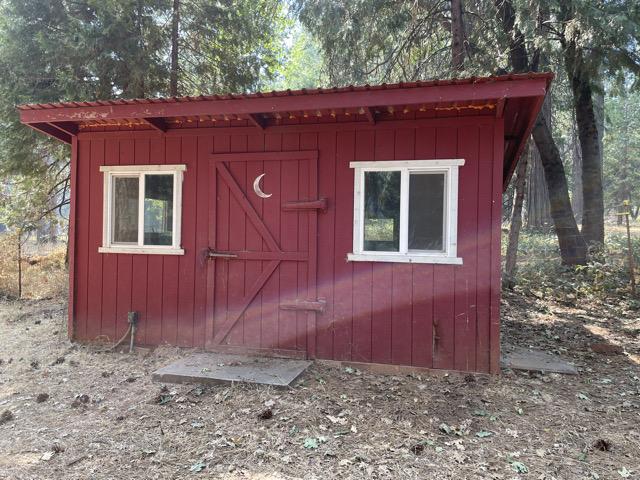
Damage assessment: no_damage